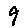
Label: 9